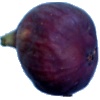
Label: fig